Creel-Sierra Tarahumara railway station

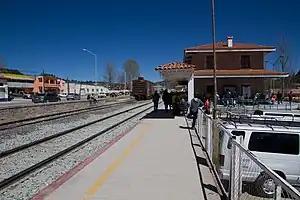

Creel-Sierra Tarahumara is a railway station located in Creel, Chihuahua. The station is an important point on "El Chepe", because both the "Chepe" Express and the "Chepe" Regional serve the station. The station is located at 2240 meters above sea level.